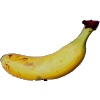
Label: banana_lady_finger